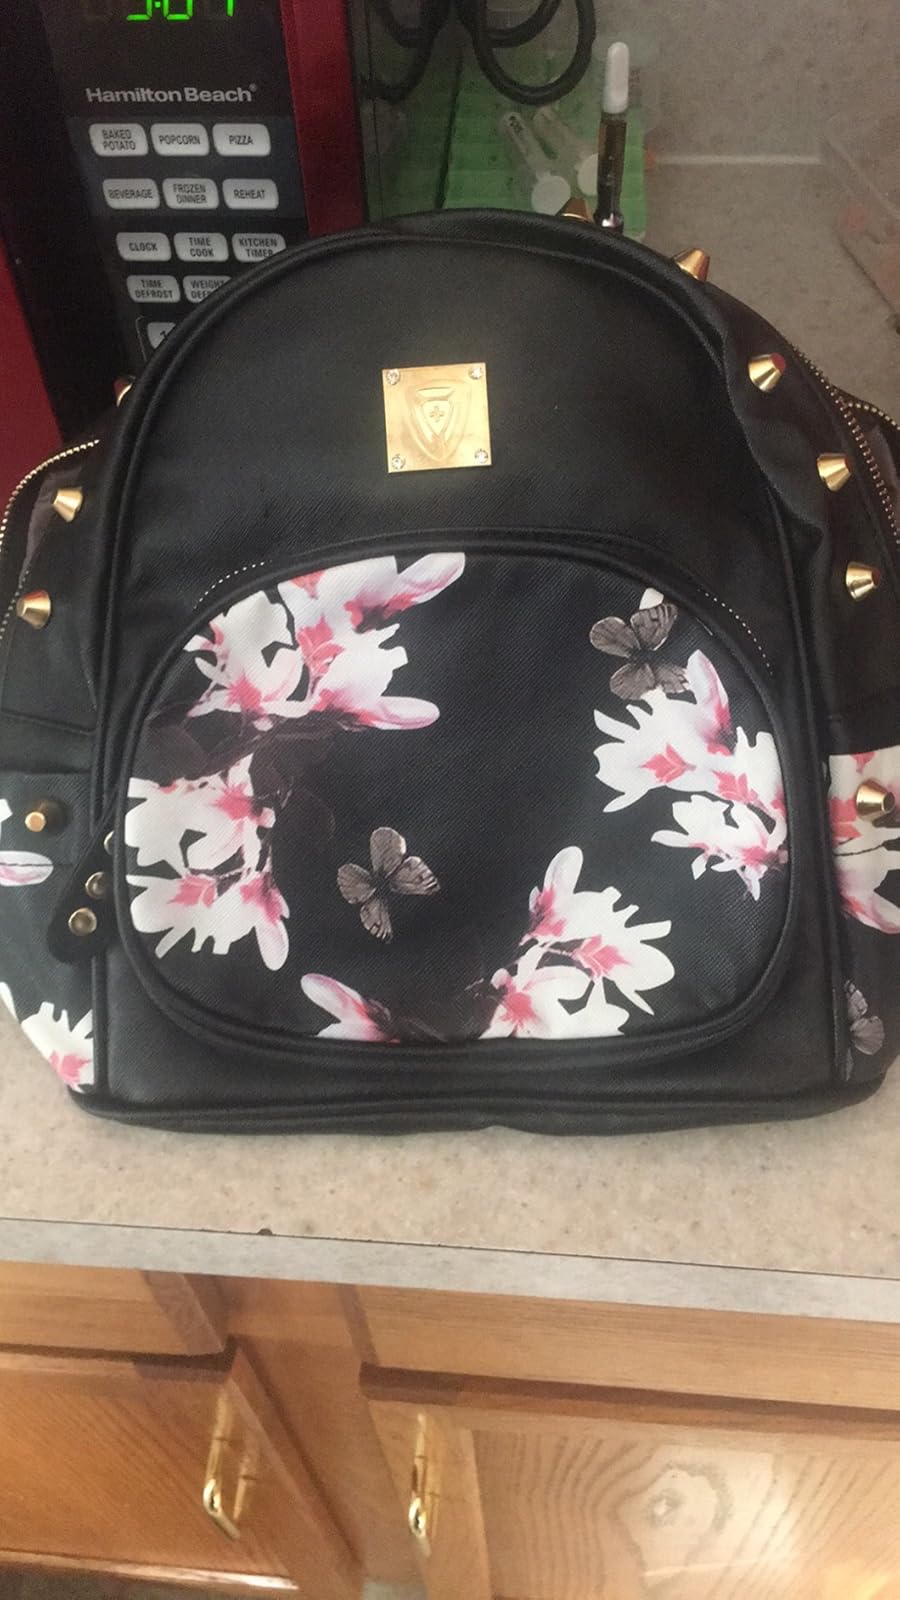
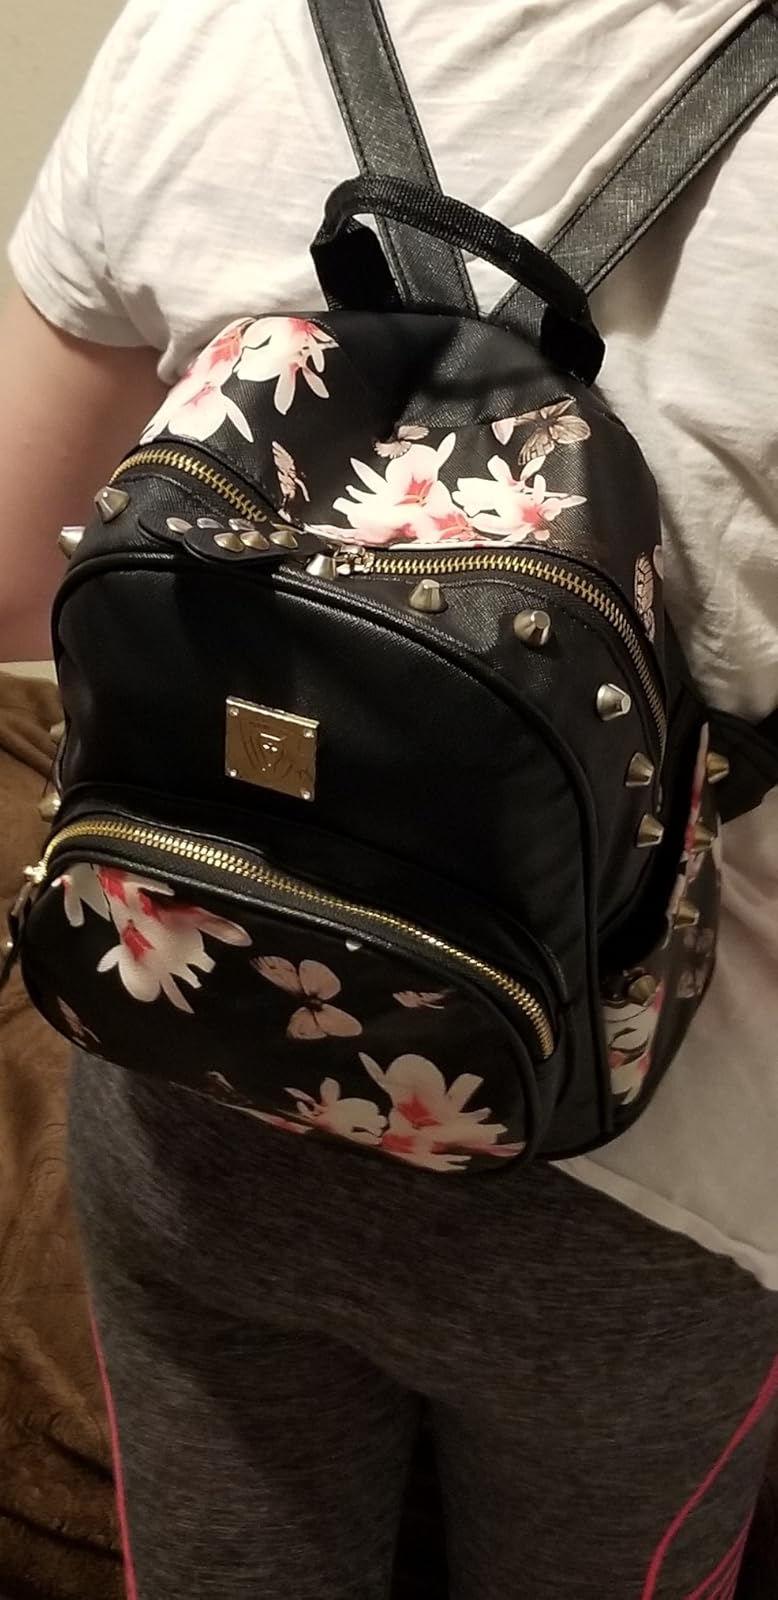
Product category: accessories_handbag
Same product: yes